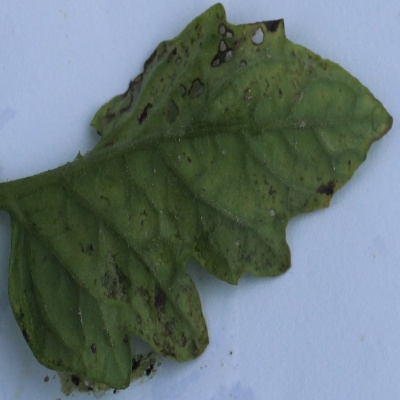
Crop: Tomato
Condition: septoria leaf spot